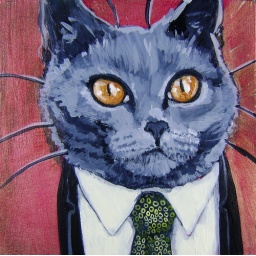
Lorenzo Enzo, A Business Cat2010, 6x6&amp;quot;Acrylic on PanelLorenzo is a Chartreux kitty. And a ball breaker in the office world.